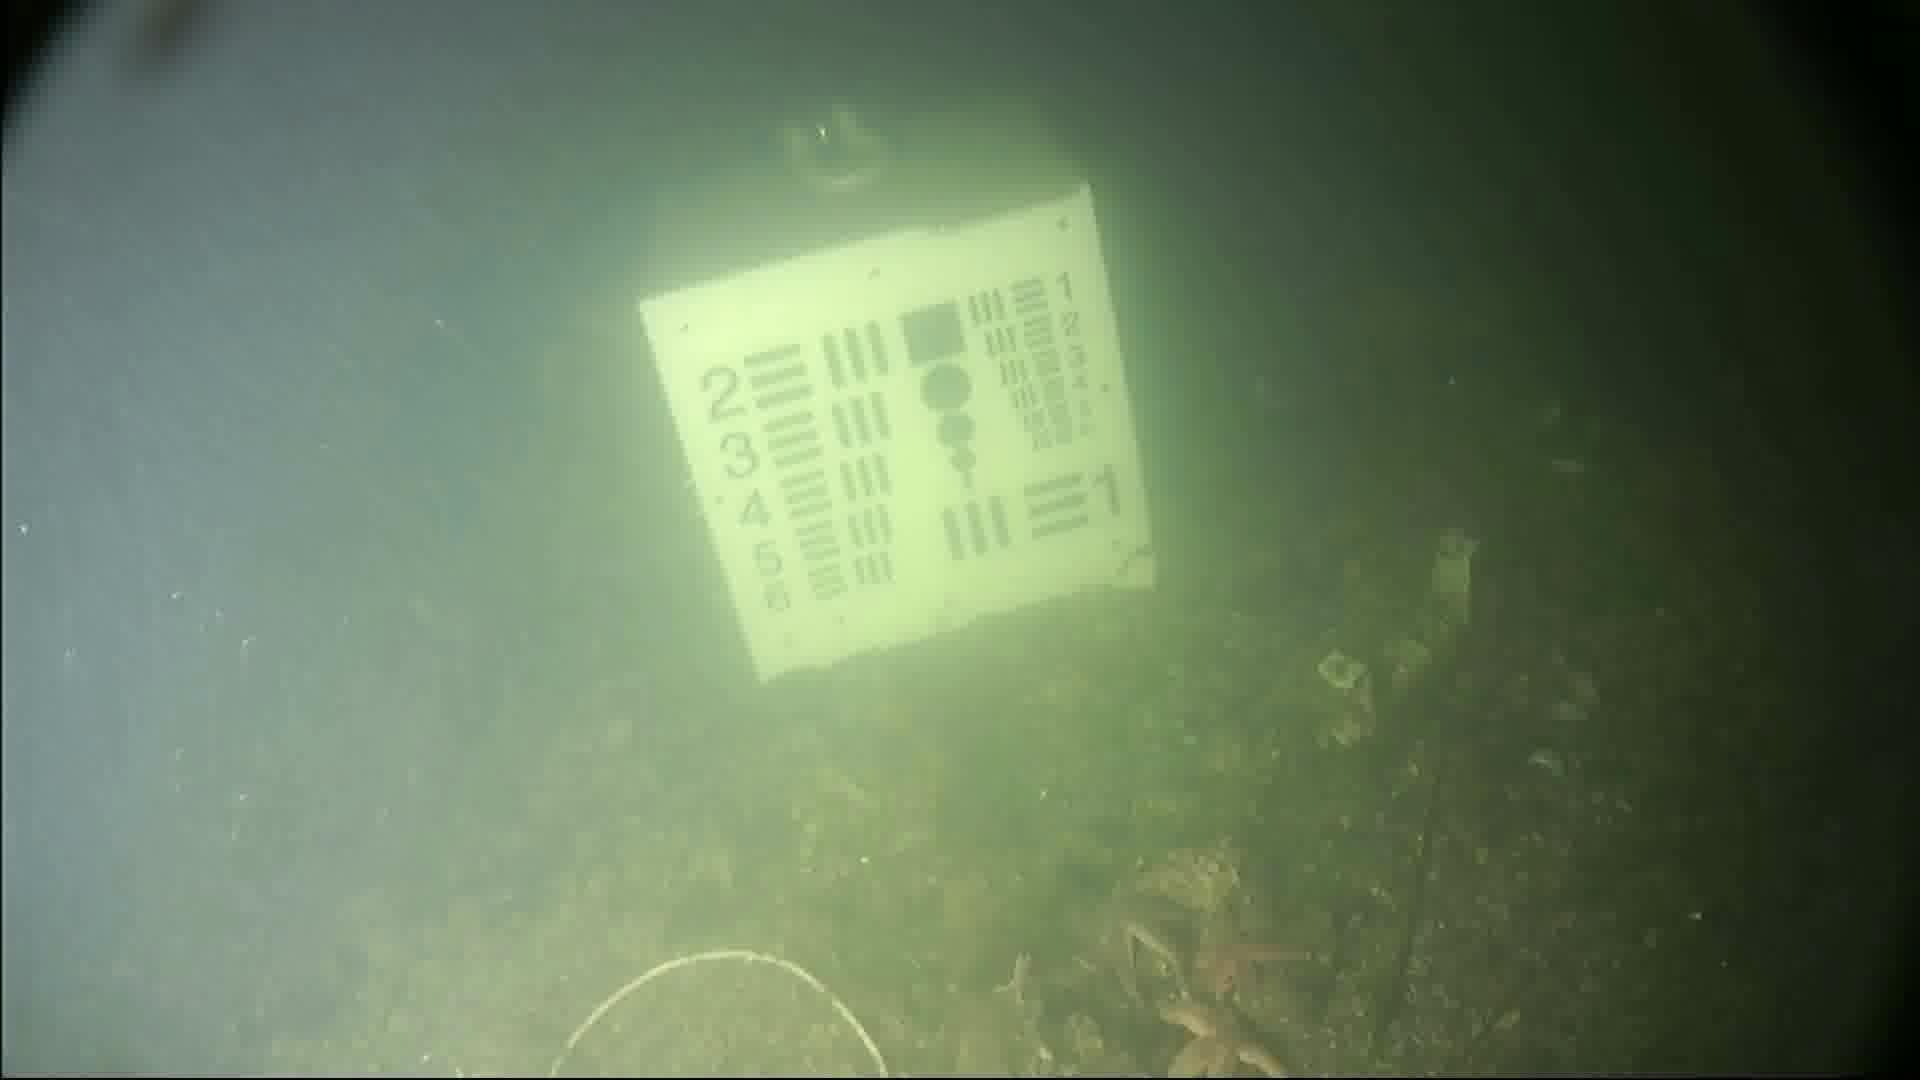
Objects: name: starfish